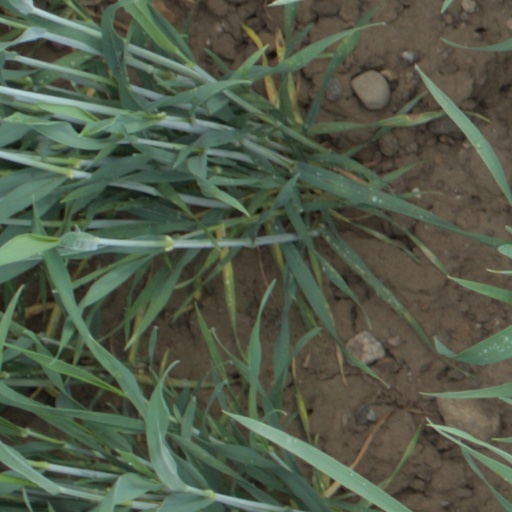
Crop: wheat